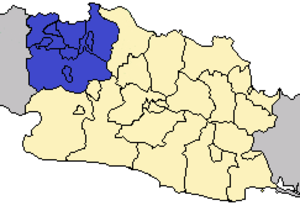
Jabodetabek, auparavant Jabotabek, est le nom donné à la conurbation centrée sur Jakarta, la capitale de l'Indonésie. Sa population était estimée à 23,6 millions en 2005, ce qui la range parmi les 10 plus grandes dans le monde.